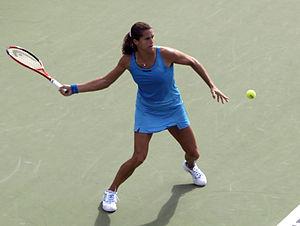
Le tennis se place au deuxième rang des sports les plus pratiqués en France, après le football, avec environ 1 100 000 licenciés en 2011.